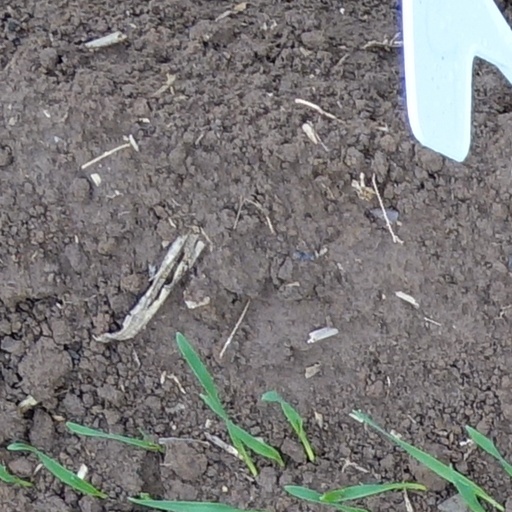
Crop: wheat